Thomas Despenser, 1st Earl of Gloucester

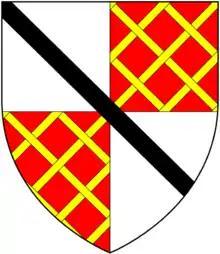
Arms of Sir Thomas Despenser, 1st Earl of Gloucester, KG

Thomas Despenser, 2nd Baron Despenser, 1st Earl of Gloucester (22 September 1373 – 13 January 1400) was the son of Edward le Despenser, 1st Baron le Despencer, whom he succeeded in 1375.